Jacob Collins

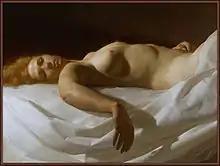
"Red Head", Oil on Canvas, 30 × 40 inches, 2004, by Jacob Collins

Jacob Collins (born 1964) is an American realist painter working in New York City. He is a leading figure of the contemporary classical art revival.